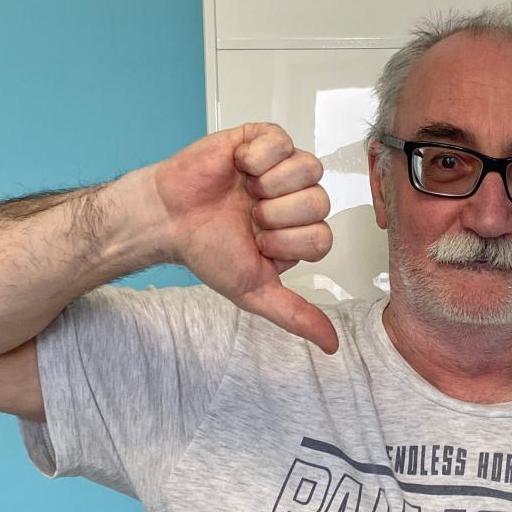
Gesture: dislike